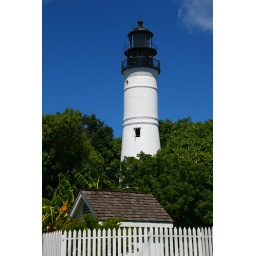
Key West lighthouse standing out in a blue sky